OPROP!

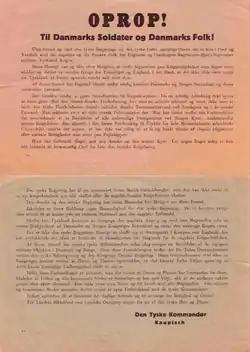
Leaflet dropped over Denmark during the German invasion 9 April 1940.

OPROP! ( in correct 1940-Danish; "Opråb!" in correct modern Danish) was a German airborne propaganda leaflet dropped over several Danish cities at the German invasion of Denmark on 9 April 1940. The leaflets were signed by the head of Operation Weserübung Süd, General Leonhard Kaupisch. The text, written in broken but understandable Danish mixed with Norwegian, justified the German invasion as fraternally protecting Danish and Norwegian neutrality against British aggression, denounced Winston Churchill as a warmonger, and exhorted the Danish populace not to resist the German presence while an arrangement with the Danish government was being negotiated.